Iberian Pyrite Belt

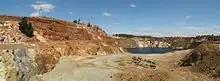
São Domingos Mine

From the eighth century BC, there was mining in the area but it was the Romans who exploited the mines with greater intensity, thanks to its strategic position in the Mediterranean. This southern area of Lusitania, a Roman province for several centuries, was an abundant source of mineral ore which included gold, silver, copper, tin, lead, and iron. Given its mineral riches, the area played a significant role in the expansion of Roman metallurgy. During the Roman period, extensive mining and storage of valuable minerals required protective fortifications and mineral warehouses. This physiographic region contains many areas that contain large concentrations of ore and areas of extreme environmental conditions such as the Rio Tinto River.